Florida State Fairgrounds

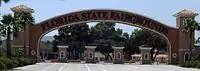
Main Entrance Archway

The Florida State Fairgrounds in East Lake-Orient Park, Florida, hosts the annual Florida State Fair and various other events. Covering , it features a variety of buildings.